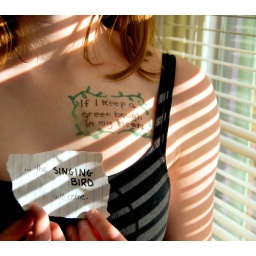
If I keep a green bough in my heart, the singing bird will come